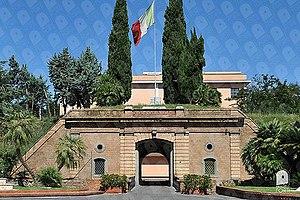
Le Fort Braschi est l'un des 15 forts de Rome, construits entre les années 1877 et 1891 pour former le « Camp retranché de Rome ».